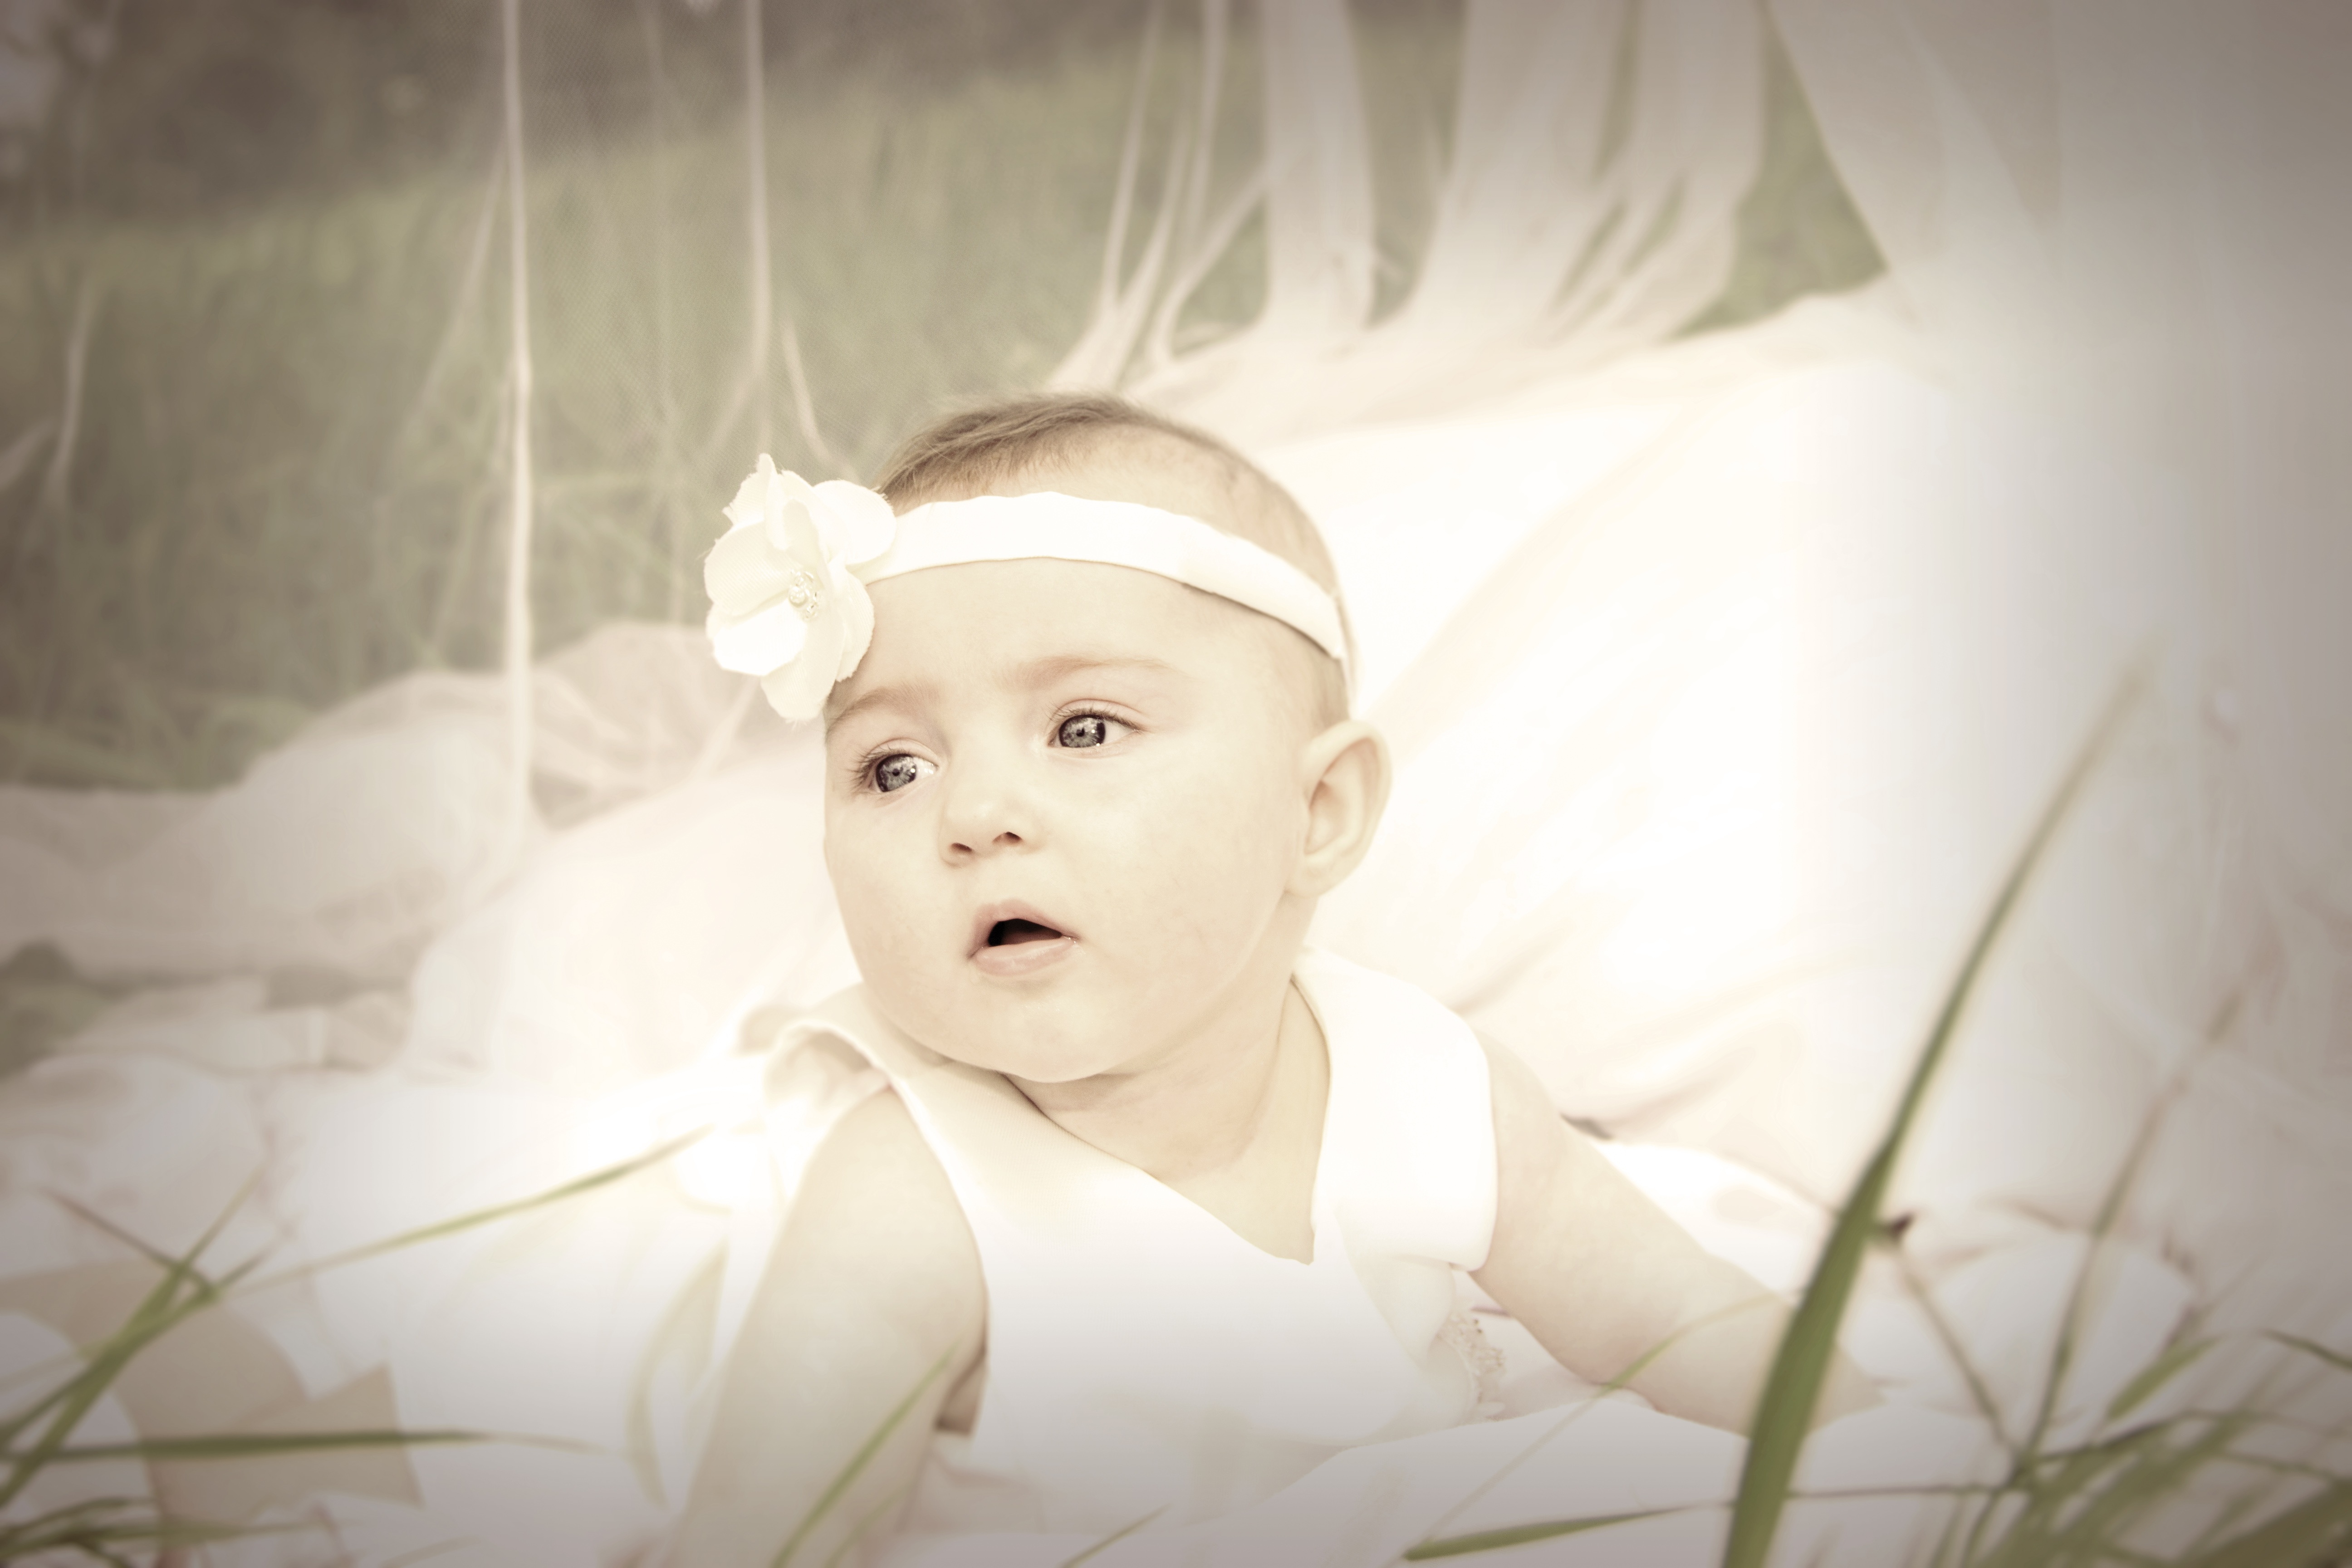
person, people, girl, woman, white, photography, flower, portrait, small, child, bride, baby, laugh, dress, infant, photograph, skin, are, veil, photo shoot, portrait photography